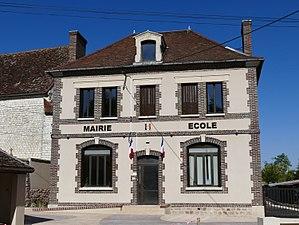
La mairie du Pavillon-Sainte-Julie (Aube, Champagne-Ardenne, France).